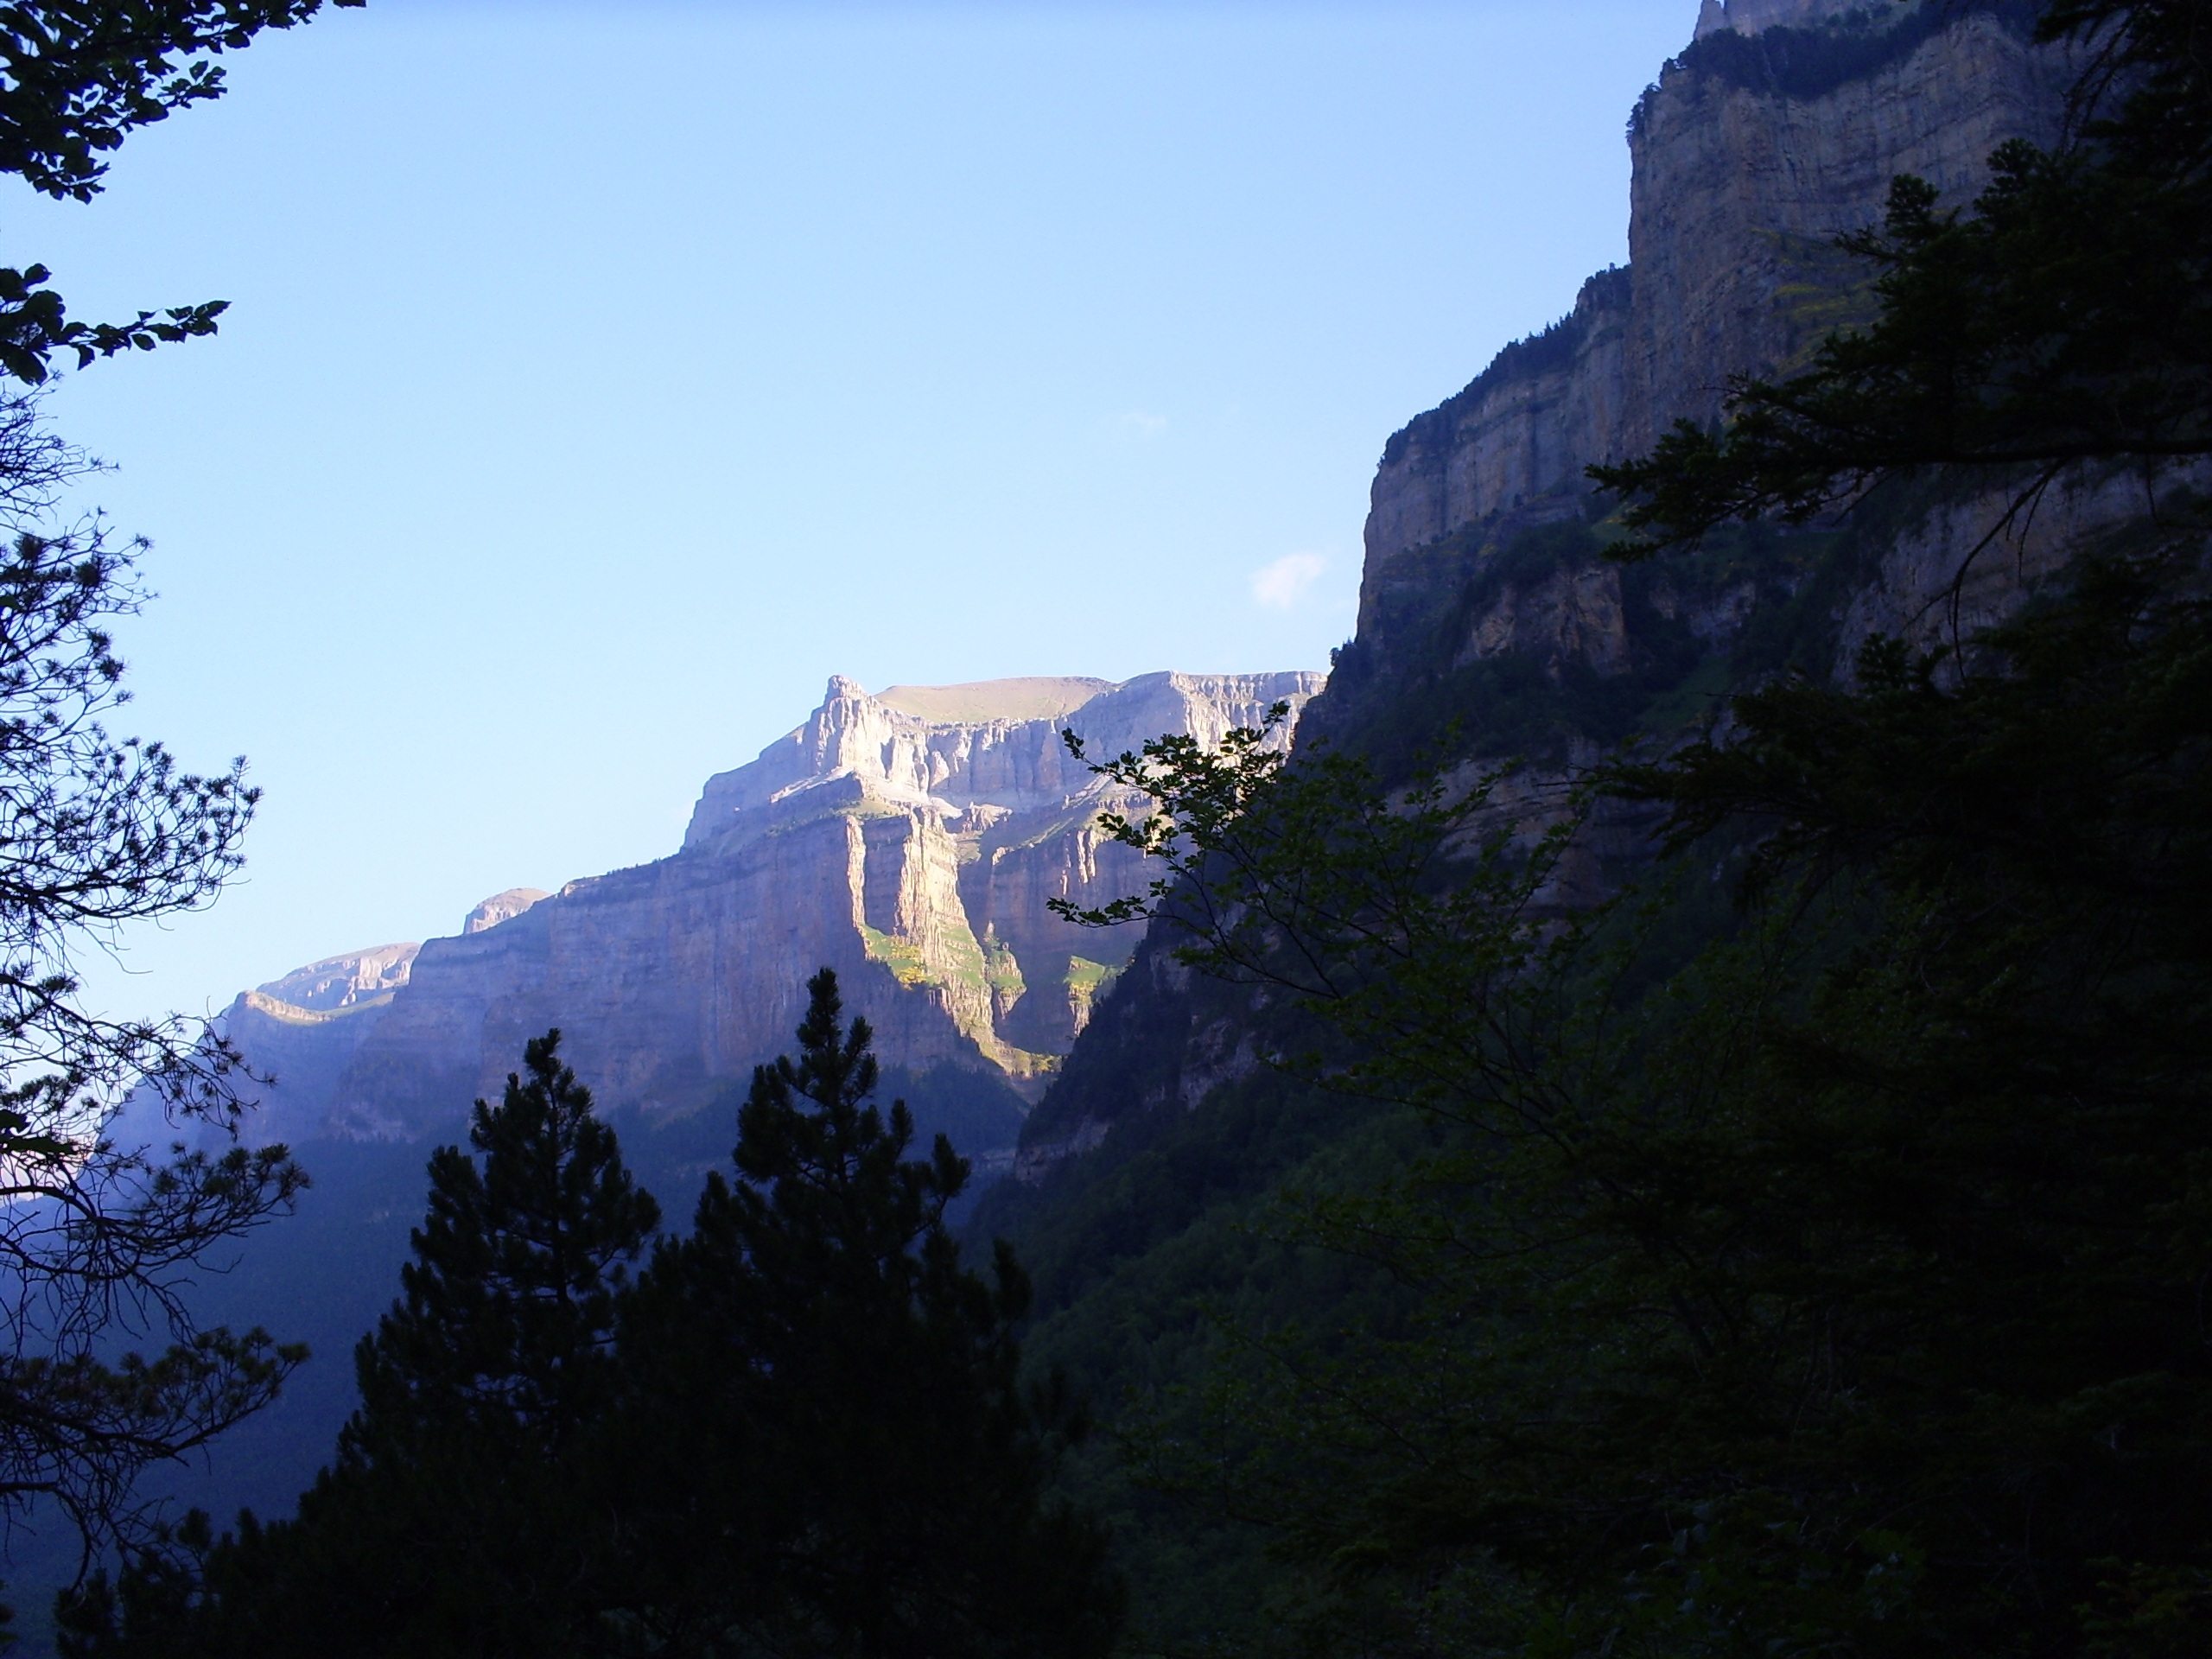
nature, mountain, valley, mountain range, cliff, canyon, terrain, alps, pyrenees, monte perdido, landform, geographical feature, mountainous landforms